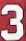
Number: 3